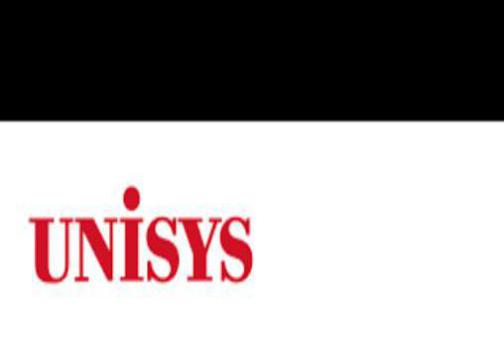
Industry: Others